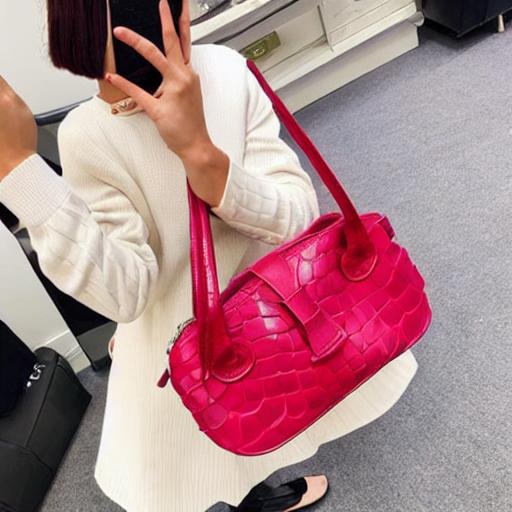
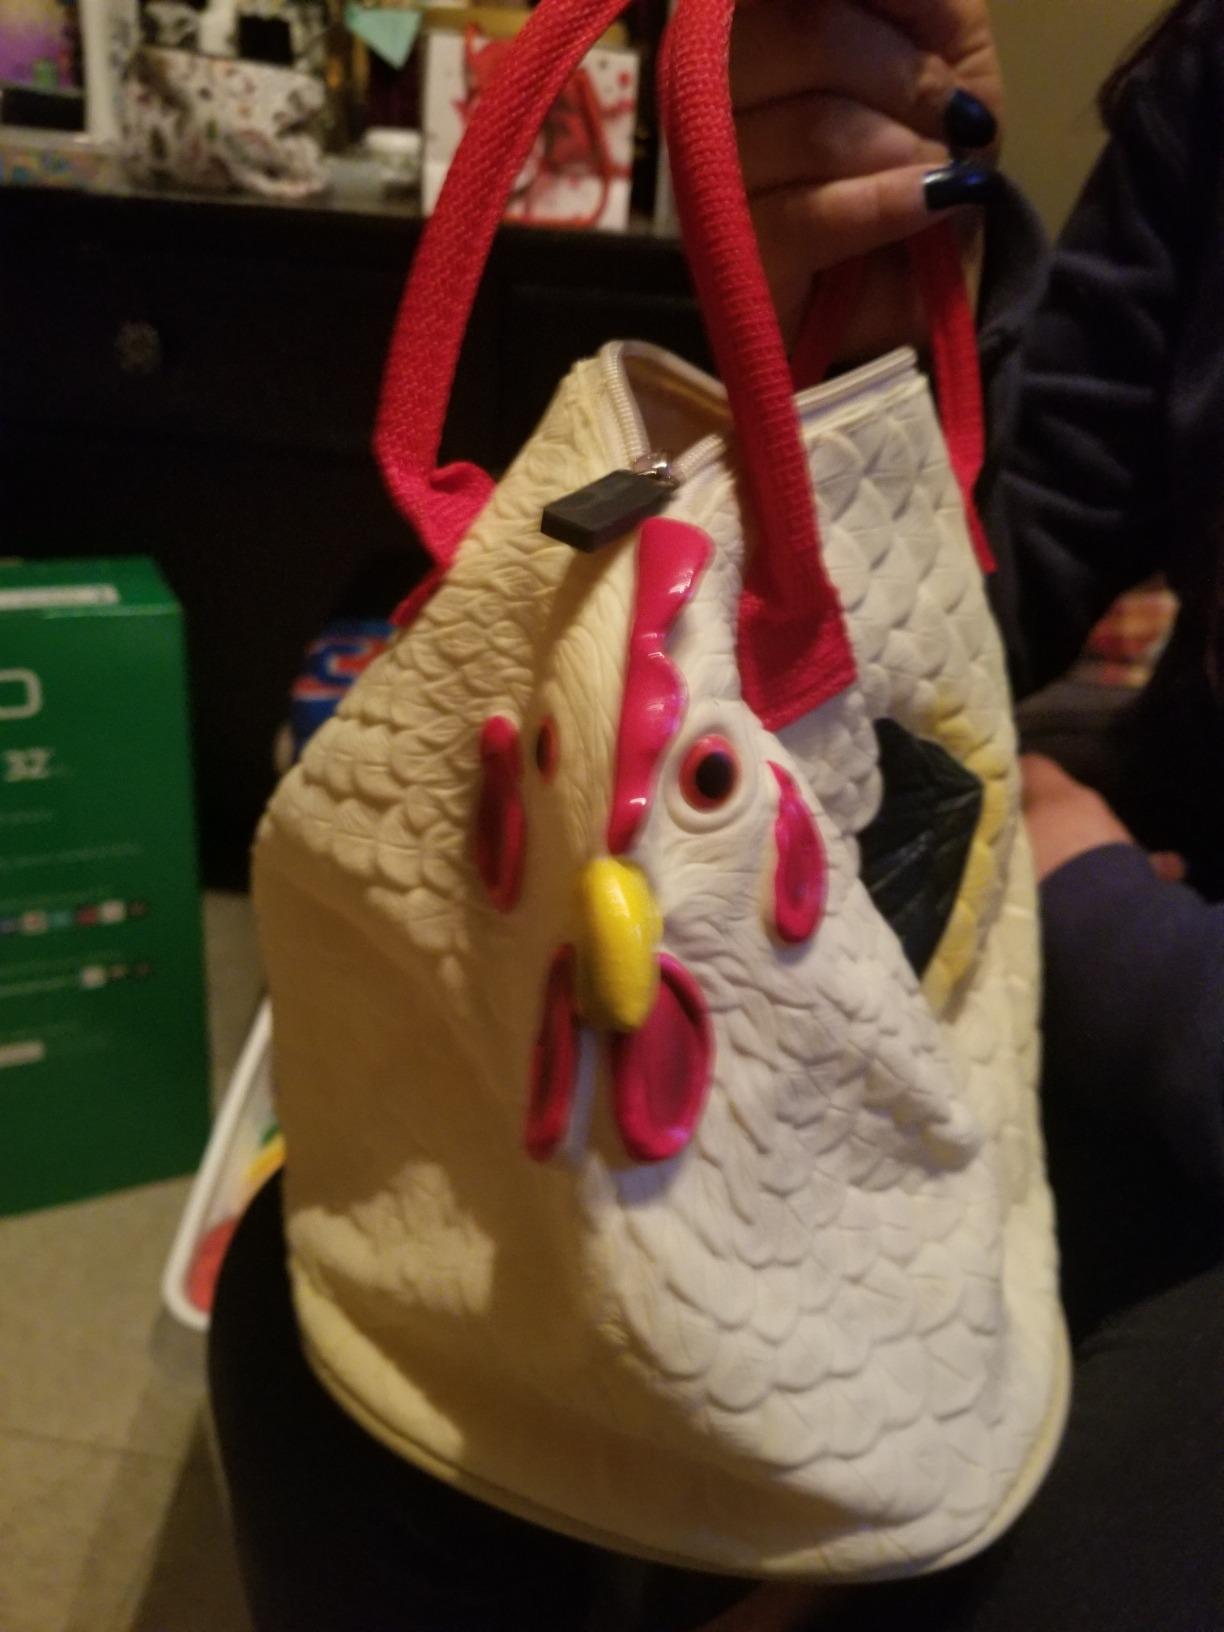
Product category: accessories_handbag
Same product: no